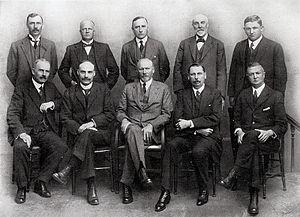
Liste des gouvernements d'Afrique du Sud :
Le colonel Hendrik Mentz est un avocat, un militaire et un homme politique sud-africain, issu de la communauté afrikaner, membre du parlement pour la circonscription de Pietersburg, Ministre des terres puis de la défense dans le gouvernement Smuts.
Henry Burton était un homme politique d'Afrique du Sud, avocat, membre du parti sud-africain, ministre des finances de 1916 à 1917 et de 1920 à 1924 dans les gouvernements de Louis Botha et de Jan Smuts.
Le gouvernement Smuts désigne les membres des 3 gouvernements sud-africains dirigés par le premier ministre Jan Smuts entre le 3 septembre 1919 et le 30 juin 1924.